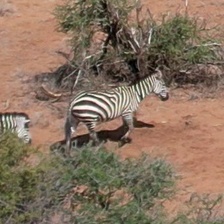
Pose orientation: right